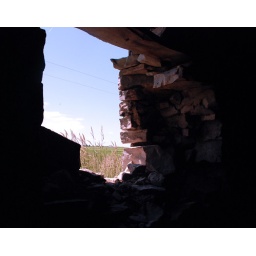
Window in stone wall